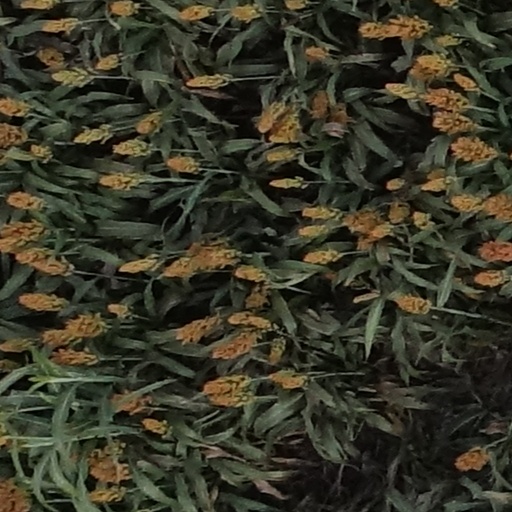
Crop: sorghum